Expedition 4

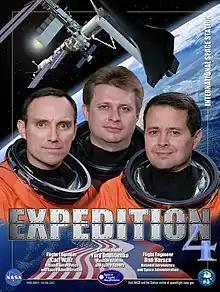
Expedition 4 promotional poster

The International Space Station expanded its science investigations, almost doubling the previous amount of experiments performed during the Expedition Four mission. The fourth resident crew launched on 5 December 2001 on board Space Shuttle Endeavour during mission STS-108. They became official station residents at 20:03 UTC on 7 December 2001, and remained on board until June 2002, when they landed on STS-111.